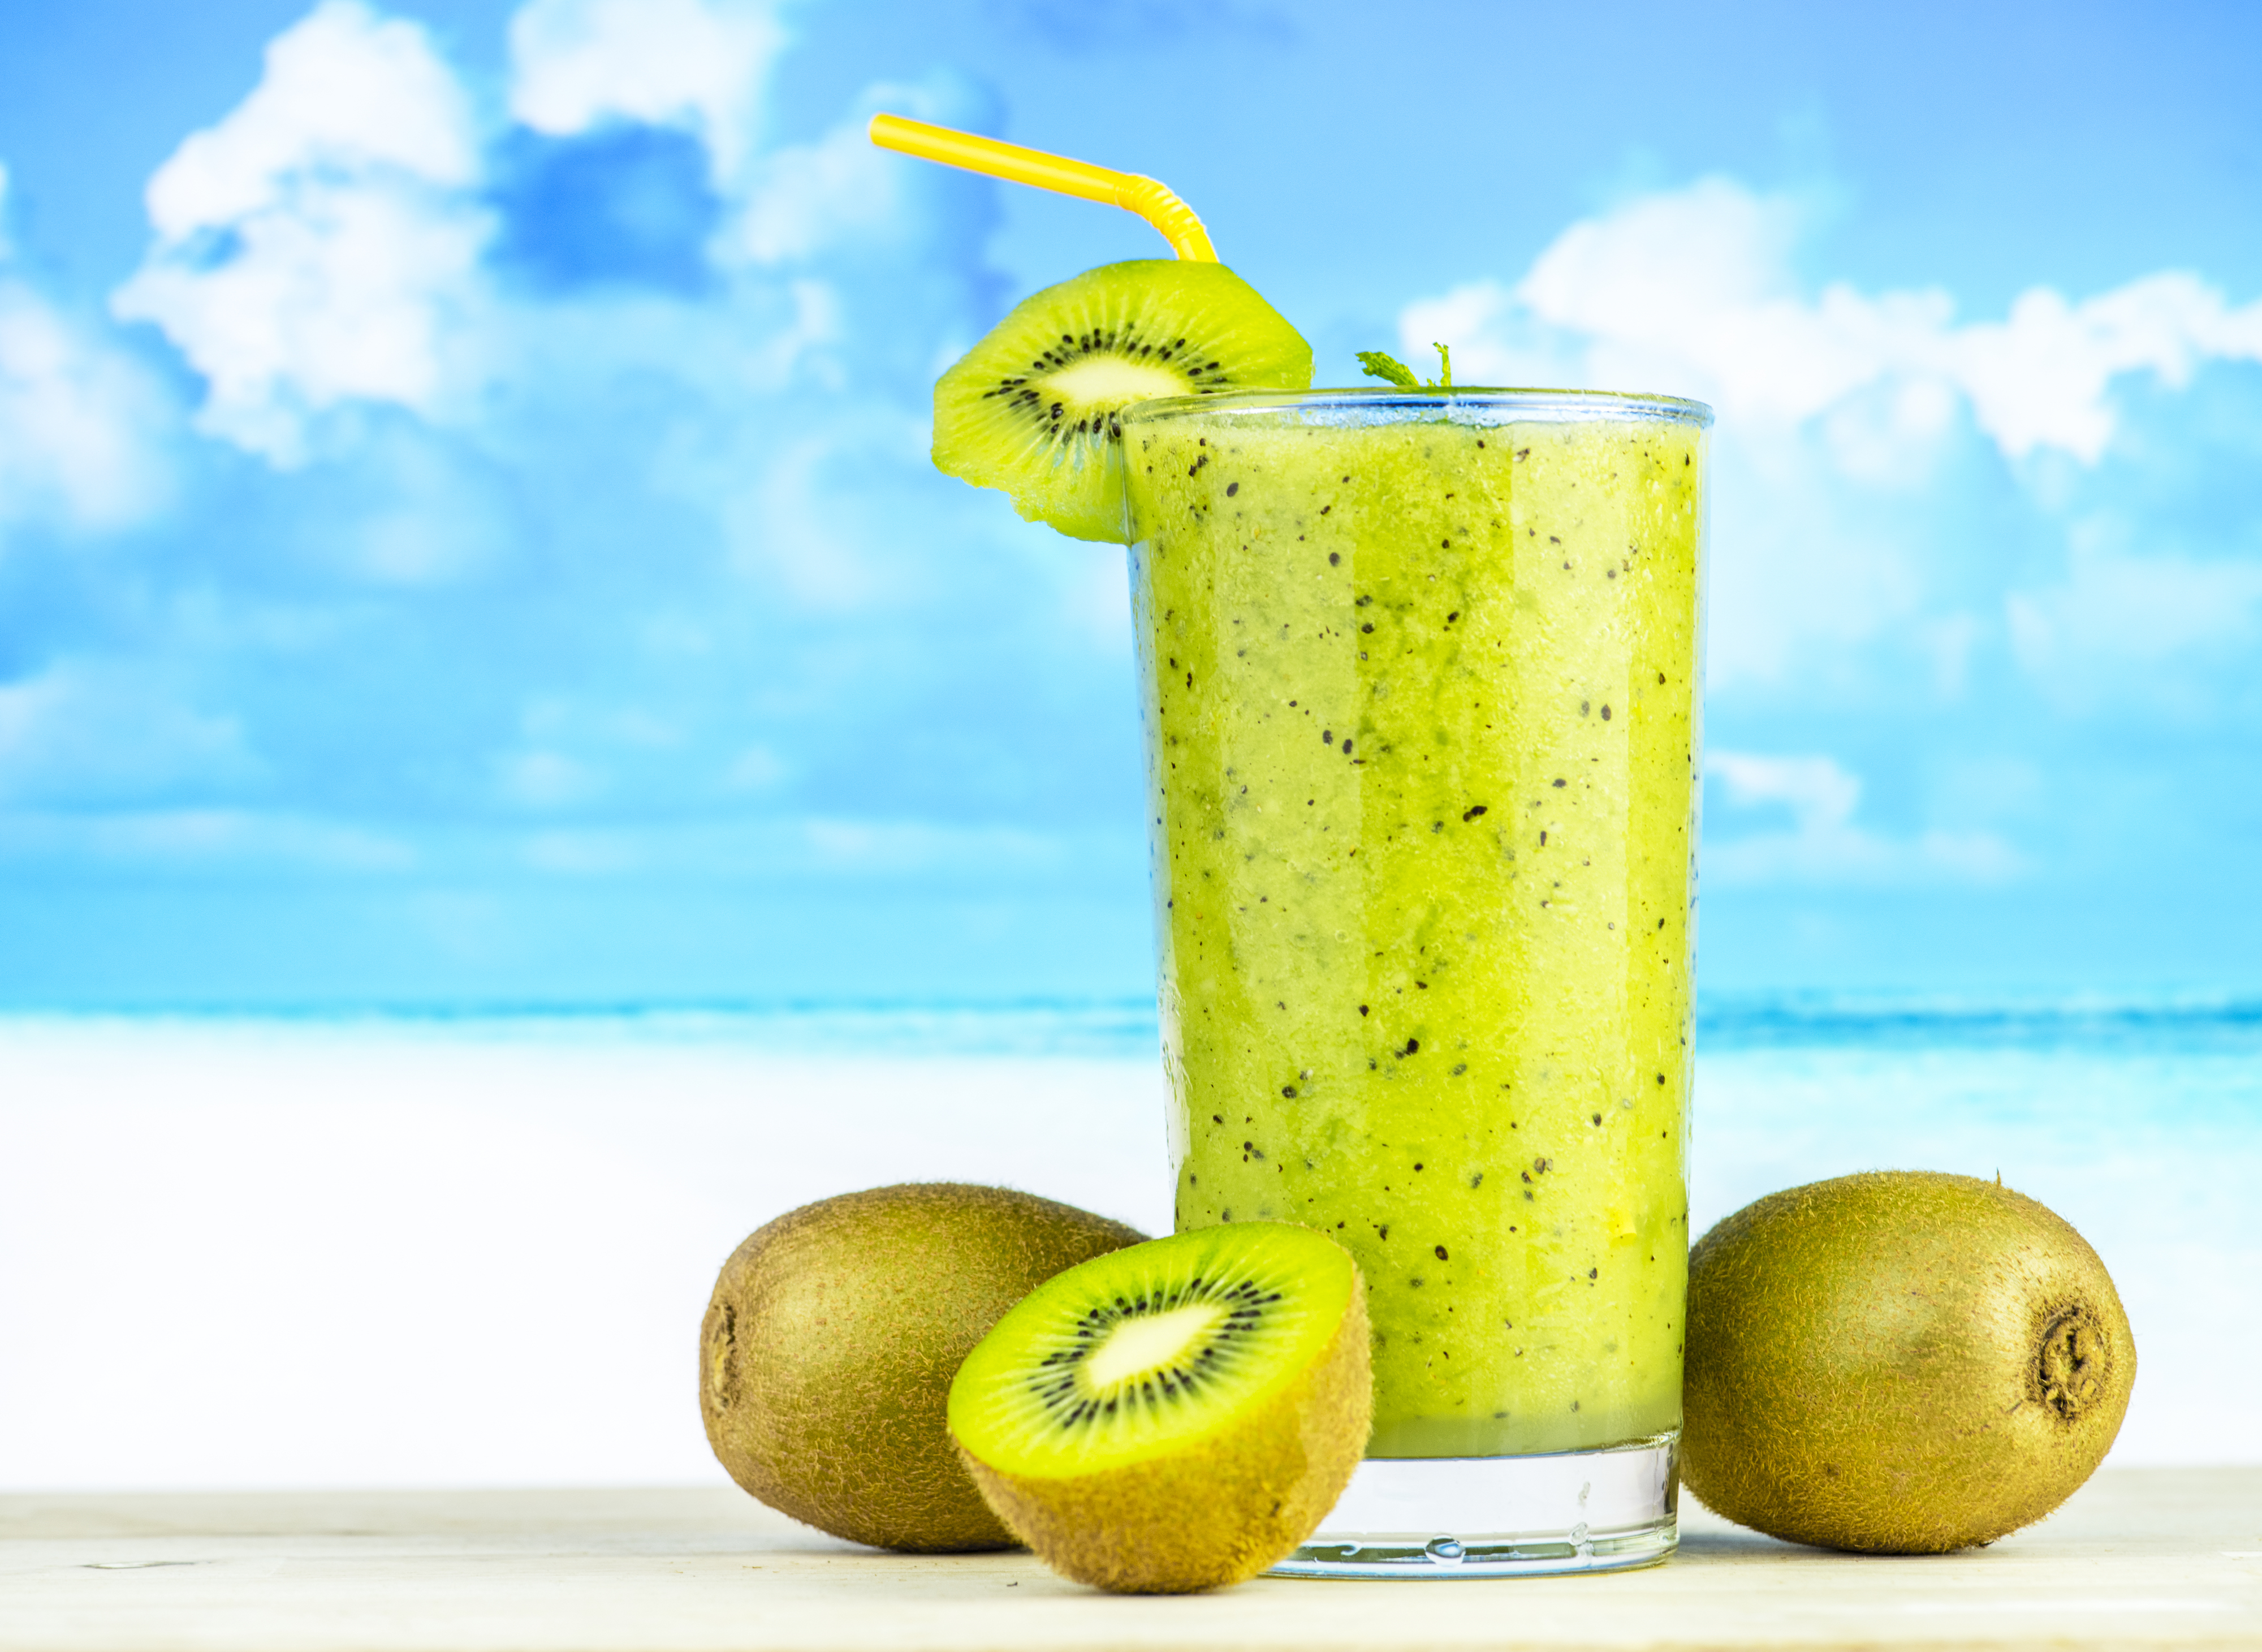
beach, beverage, blended, closeup, drink, drinking, food photography, frappe, fresh, freshness, fruit, glass, green, healthcare, healthy, herb, homemade, ingredient, juice, kiwi, macro, mint, natural, nutrient, nutrients, nutritious, organic, raw, recipe, refreshing, refreshment, smoothie, straw, summer, summertime, vegetarian, vitamin, wellbeing, wellness, kiwifruit, health shake, vegetable juice, food, cocktail garnish, non alcoholic beverage, batida, Aguas frescas, still life photography, lemon lime